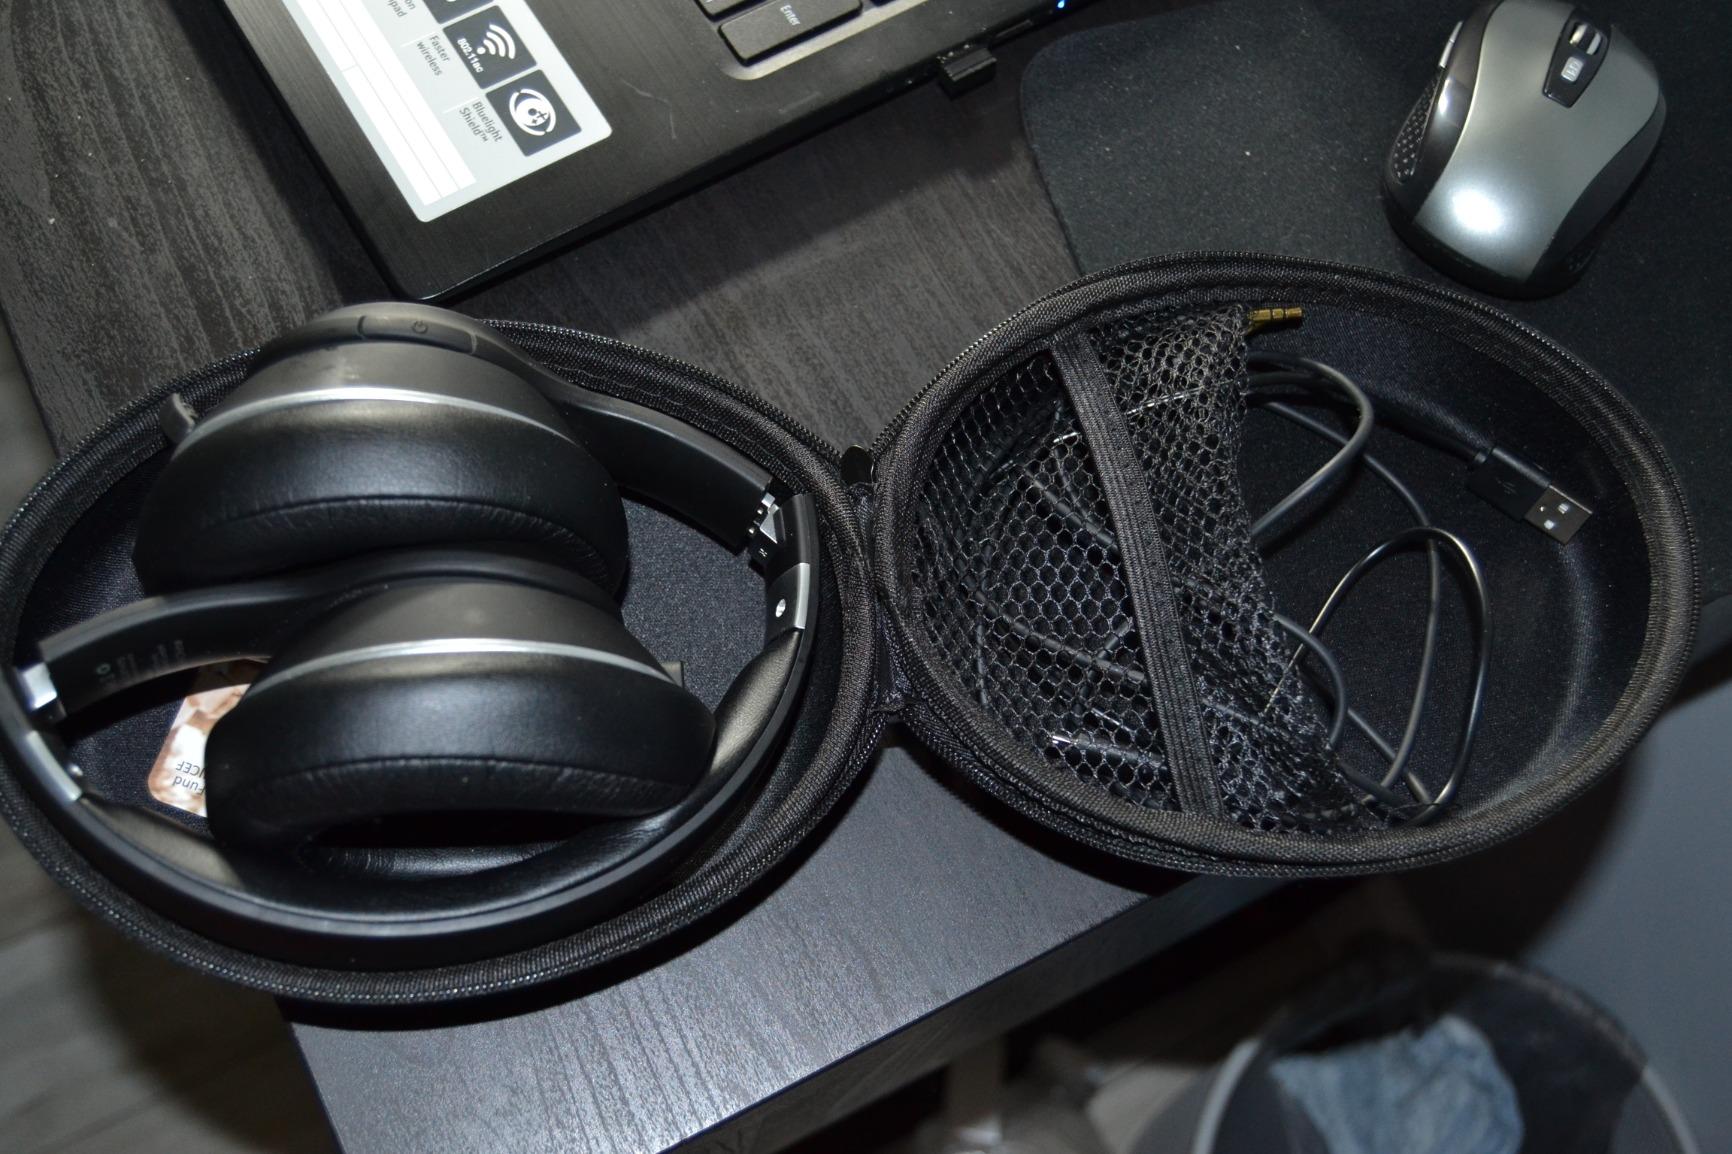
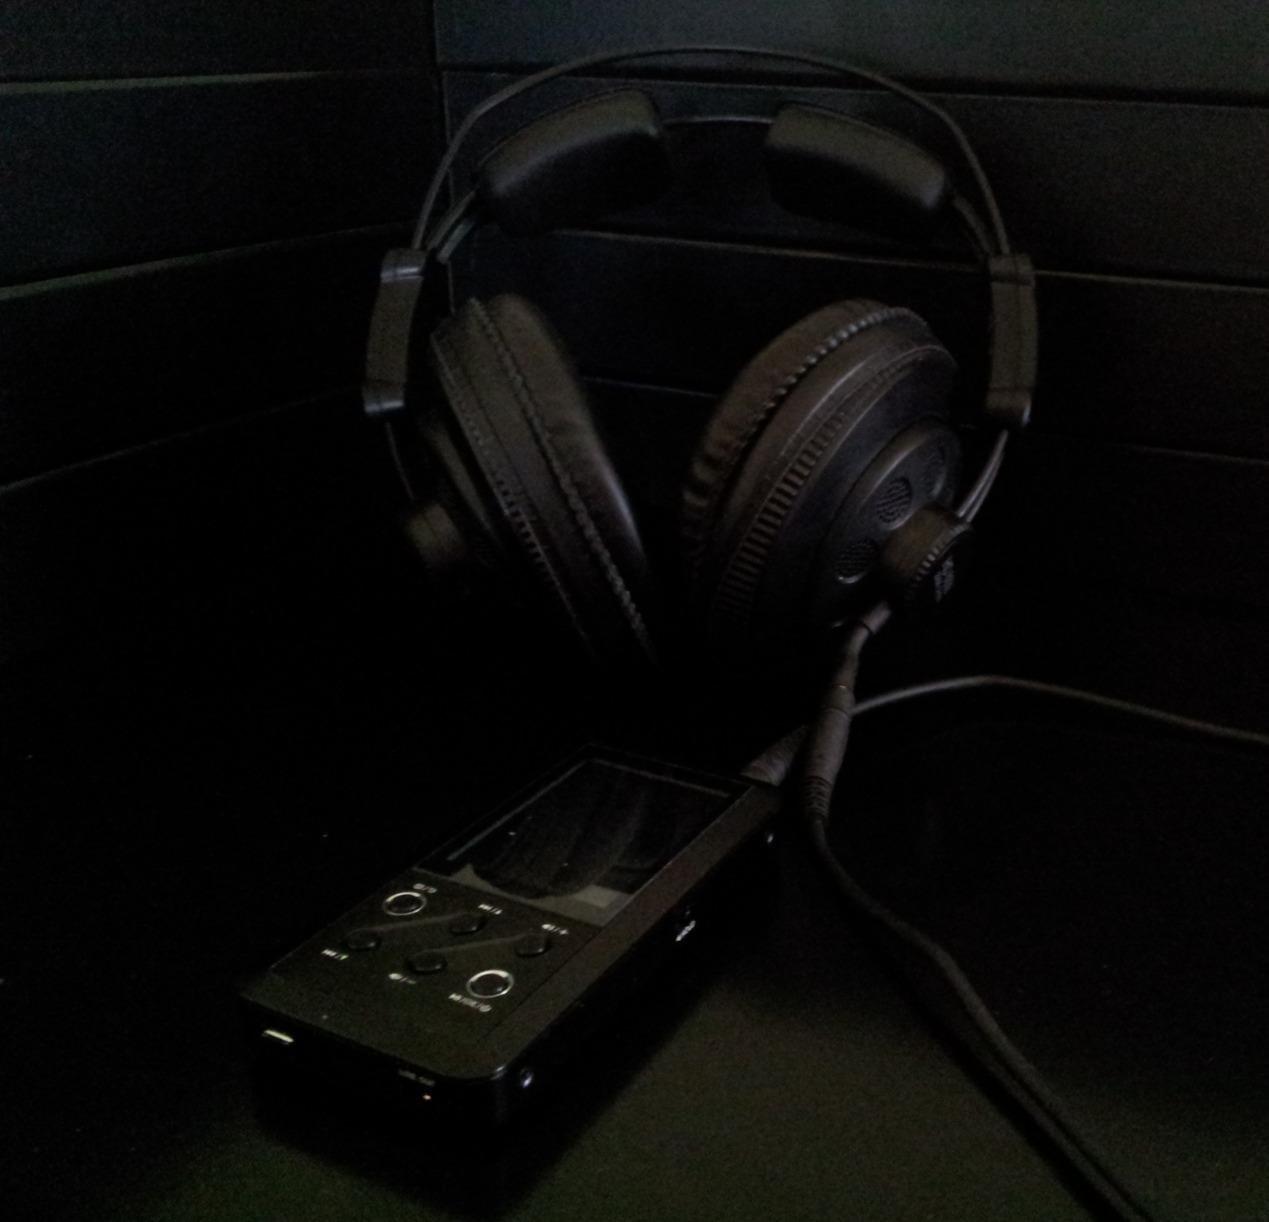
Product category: headphones
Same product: no